Colony stimulating factor 1 receptor

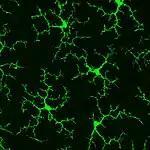

Microglia are the tissue-resident phagocytes of the central nervous system. CSF1R signaling promotes migration of primitive microglia precursor cells from the embryonic yolk sac to the developing brain prior to formation of the blood-brain-barrier. In perinatal development, microglia are instrumental in synaptic pruning, a process in which microglia phagocytose weak and inactive synapses via binding of microglial complement receptor 3 (CR3) (complex of CD11b and CD18) to synapse-bound iC3b. "Csf1r" loss-of-function inhibits synaptic pruning and leads to excessive non-functional synapses in the brain. In adulthood, CSF1R is required for the proliferation and survival of microglia. Inhibition of CSF1R signaling in adulthood causes near-complete (>99%) depletion (death) of brain microglia, however reversal of CSF1R inhibition stimulates remaining microglia to proliferate and repopulate microglia-free niches in the brain. Production of CSF1R ligands CSF-1 and IL-34 is increased in the brain following injury or viral infection, which directs microglia to proliferate and execute immune responses.